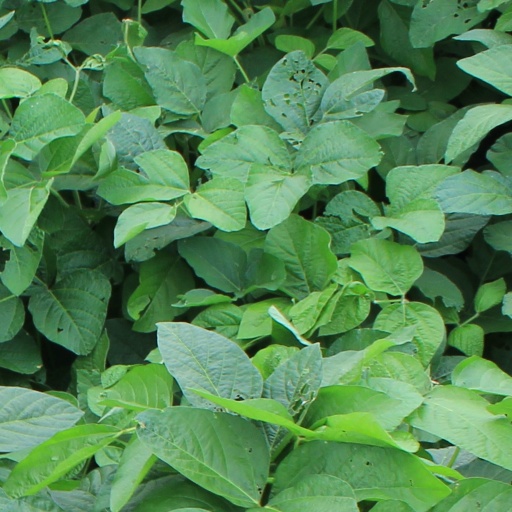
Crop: soybean